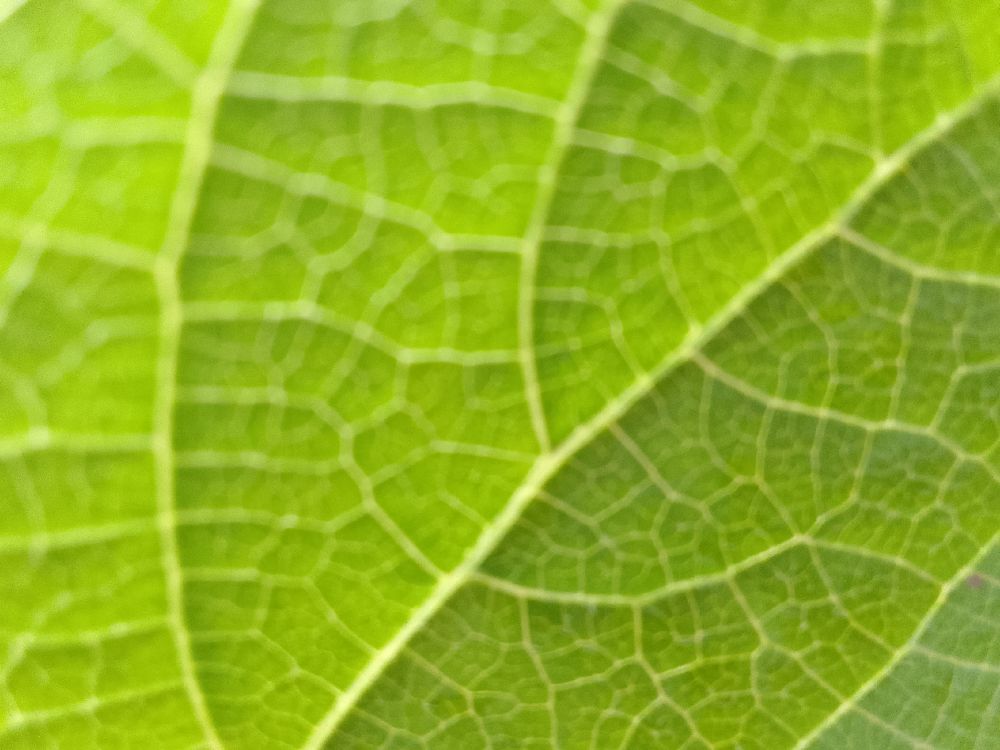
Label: healthy